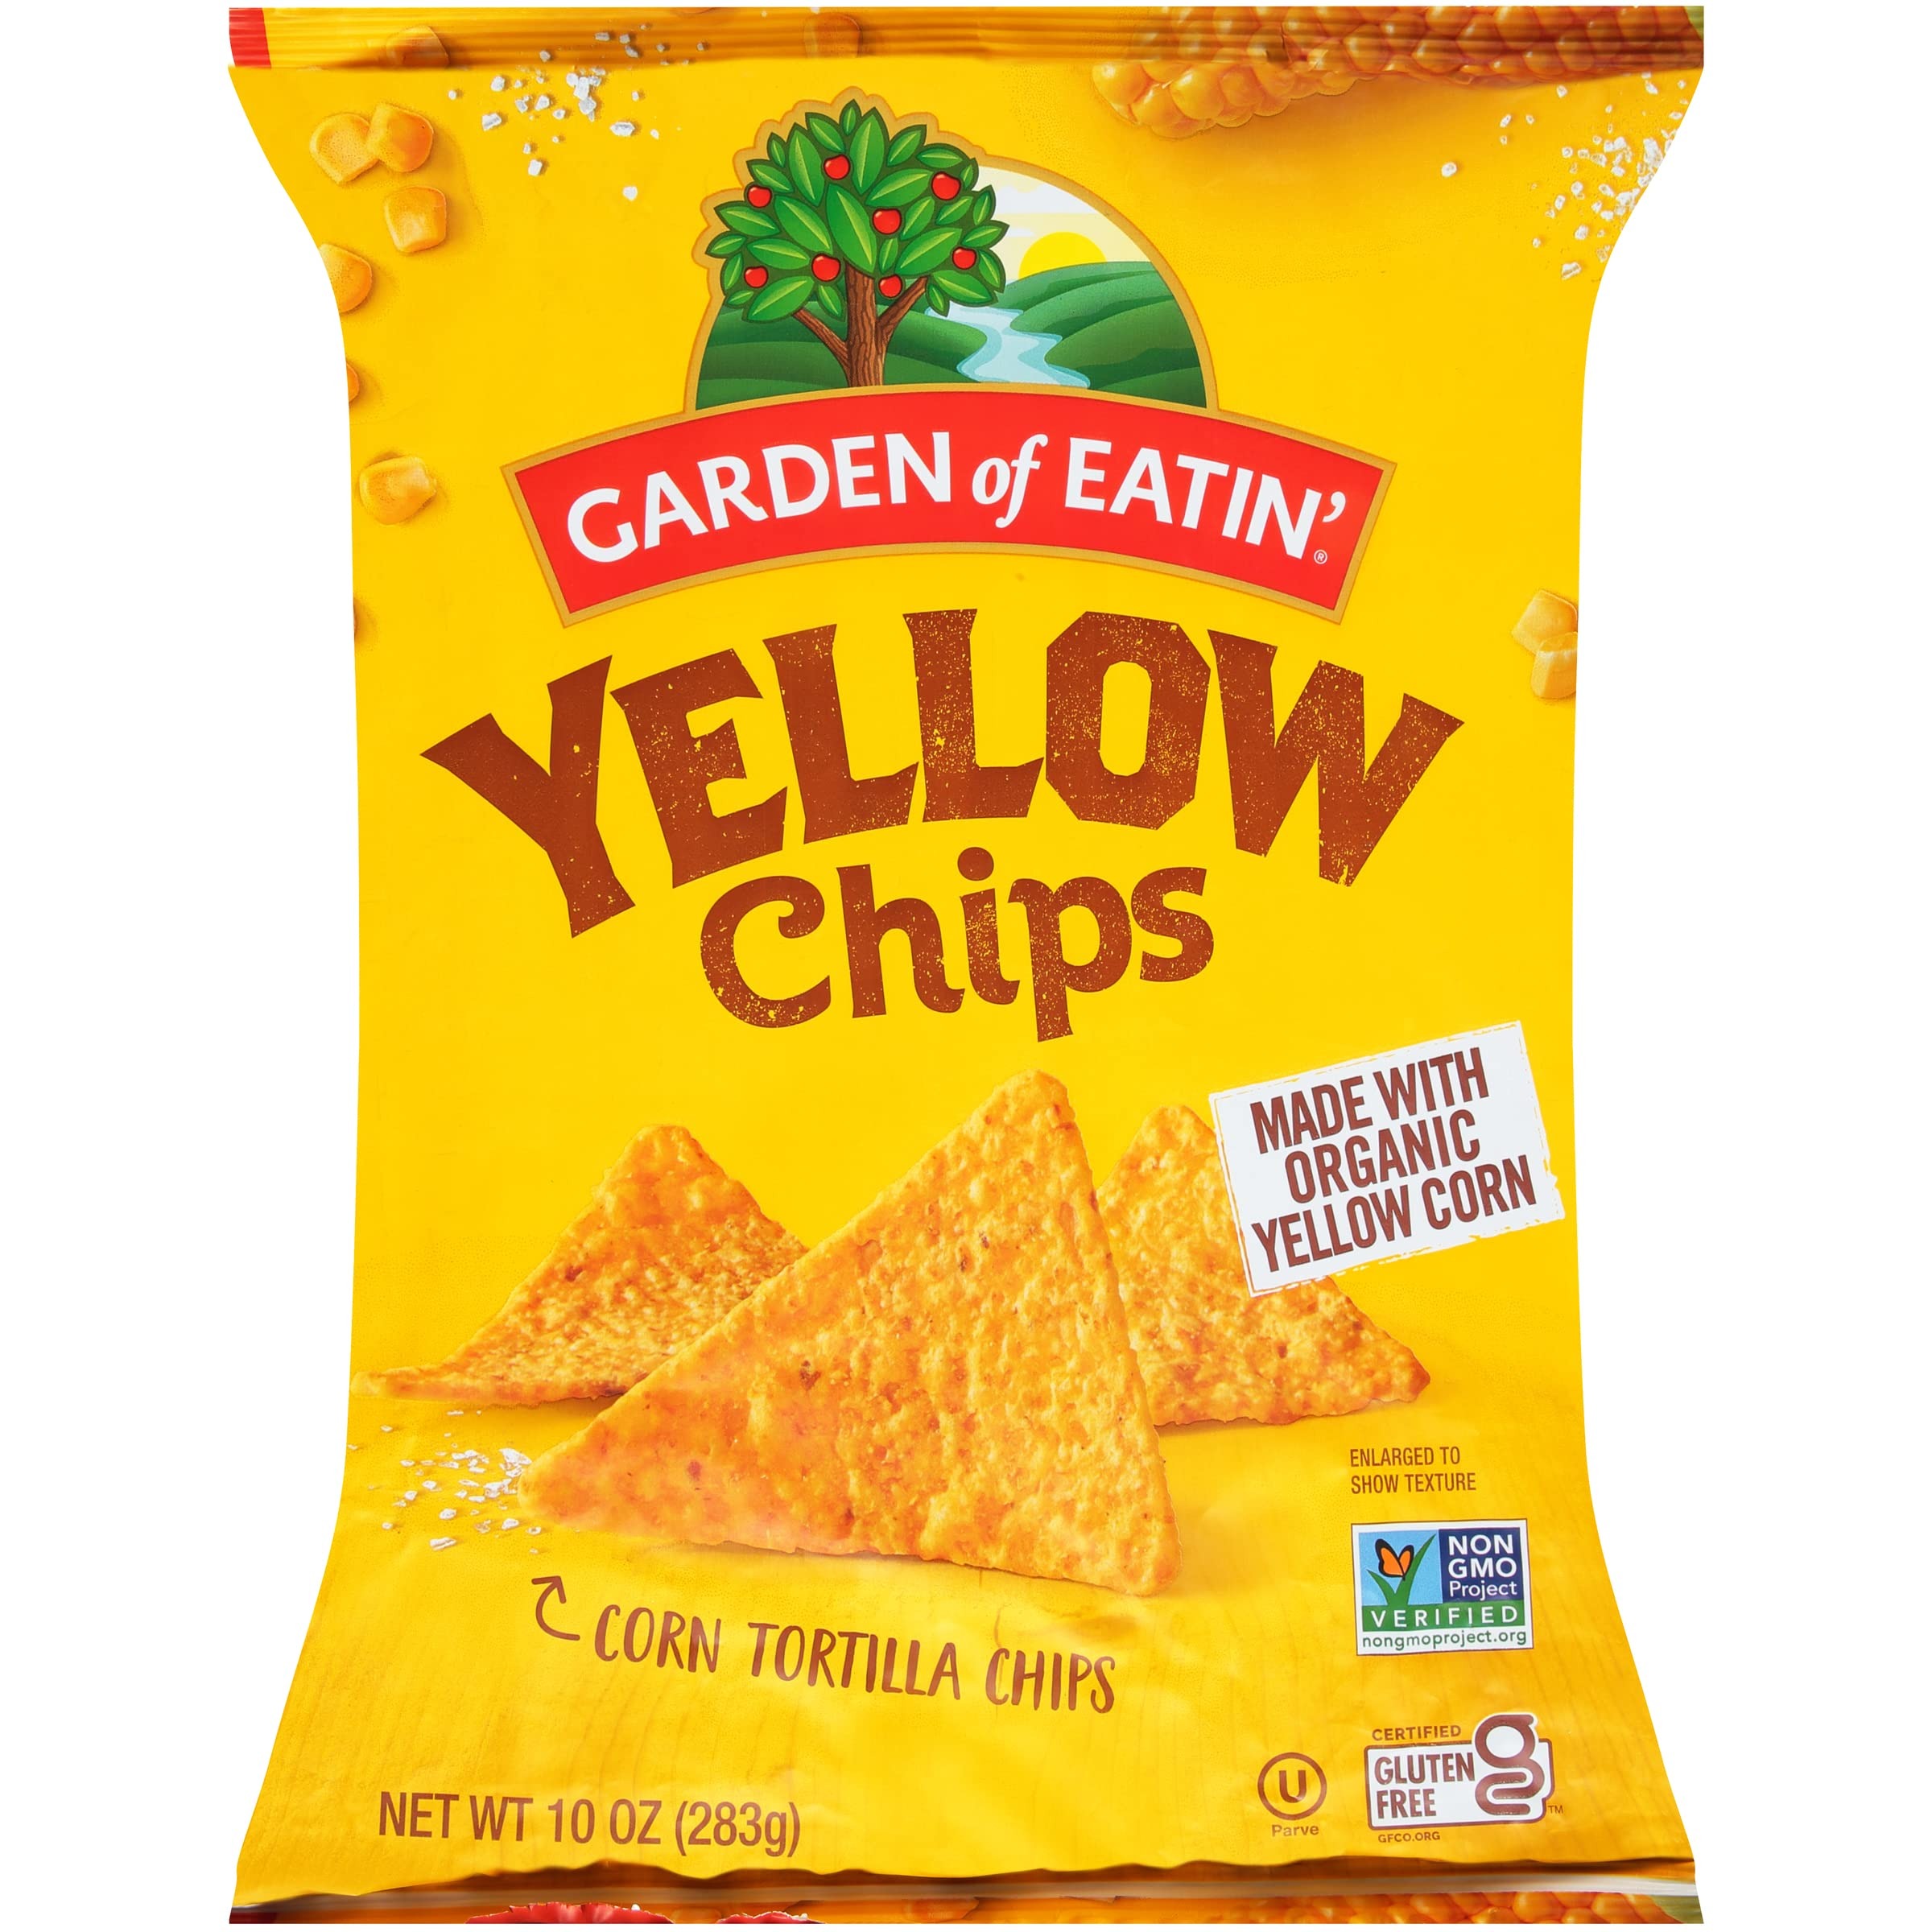
Item Name: Garden of Eatin Yellow Corn Tortilla Chips, 10 oz (Pack of 6)
Bullet Point 1: Our thick & hearty tortilla chips stand up to any dip.
Bullet Point 2: No hydrogenated Oil
Bullet Point 3: No artificial flavor
Bullet Point 4: Gluten-free, Vegan, and made with expeller Pressed oil
Bullet Point 5: Made with organic corn
Value: 6.0
Unit: Count

Price: 4.99